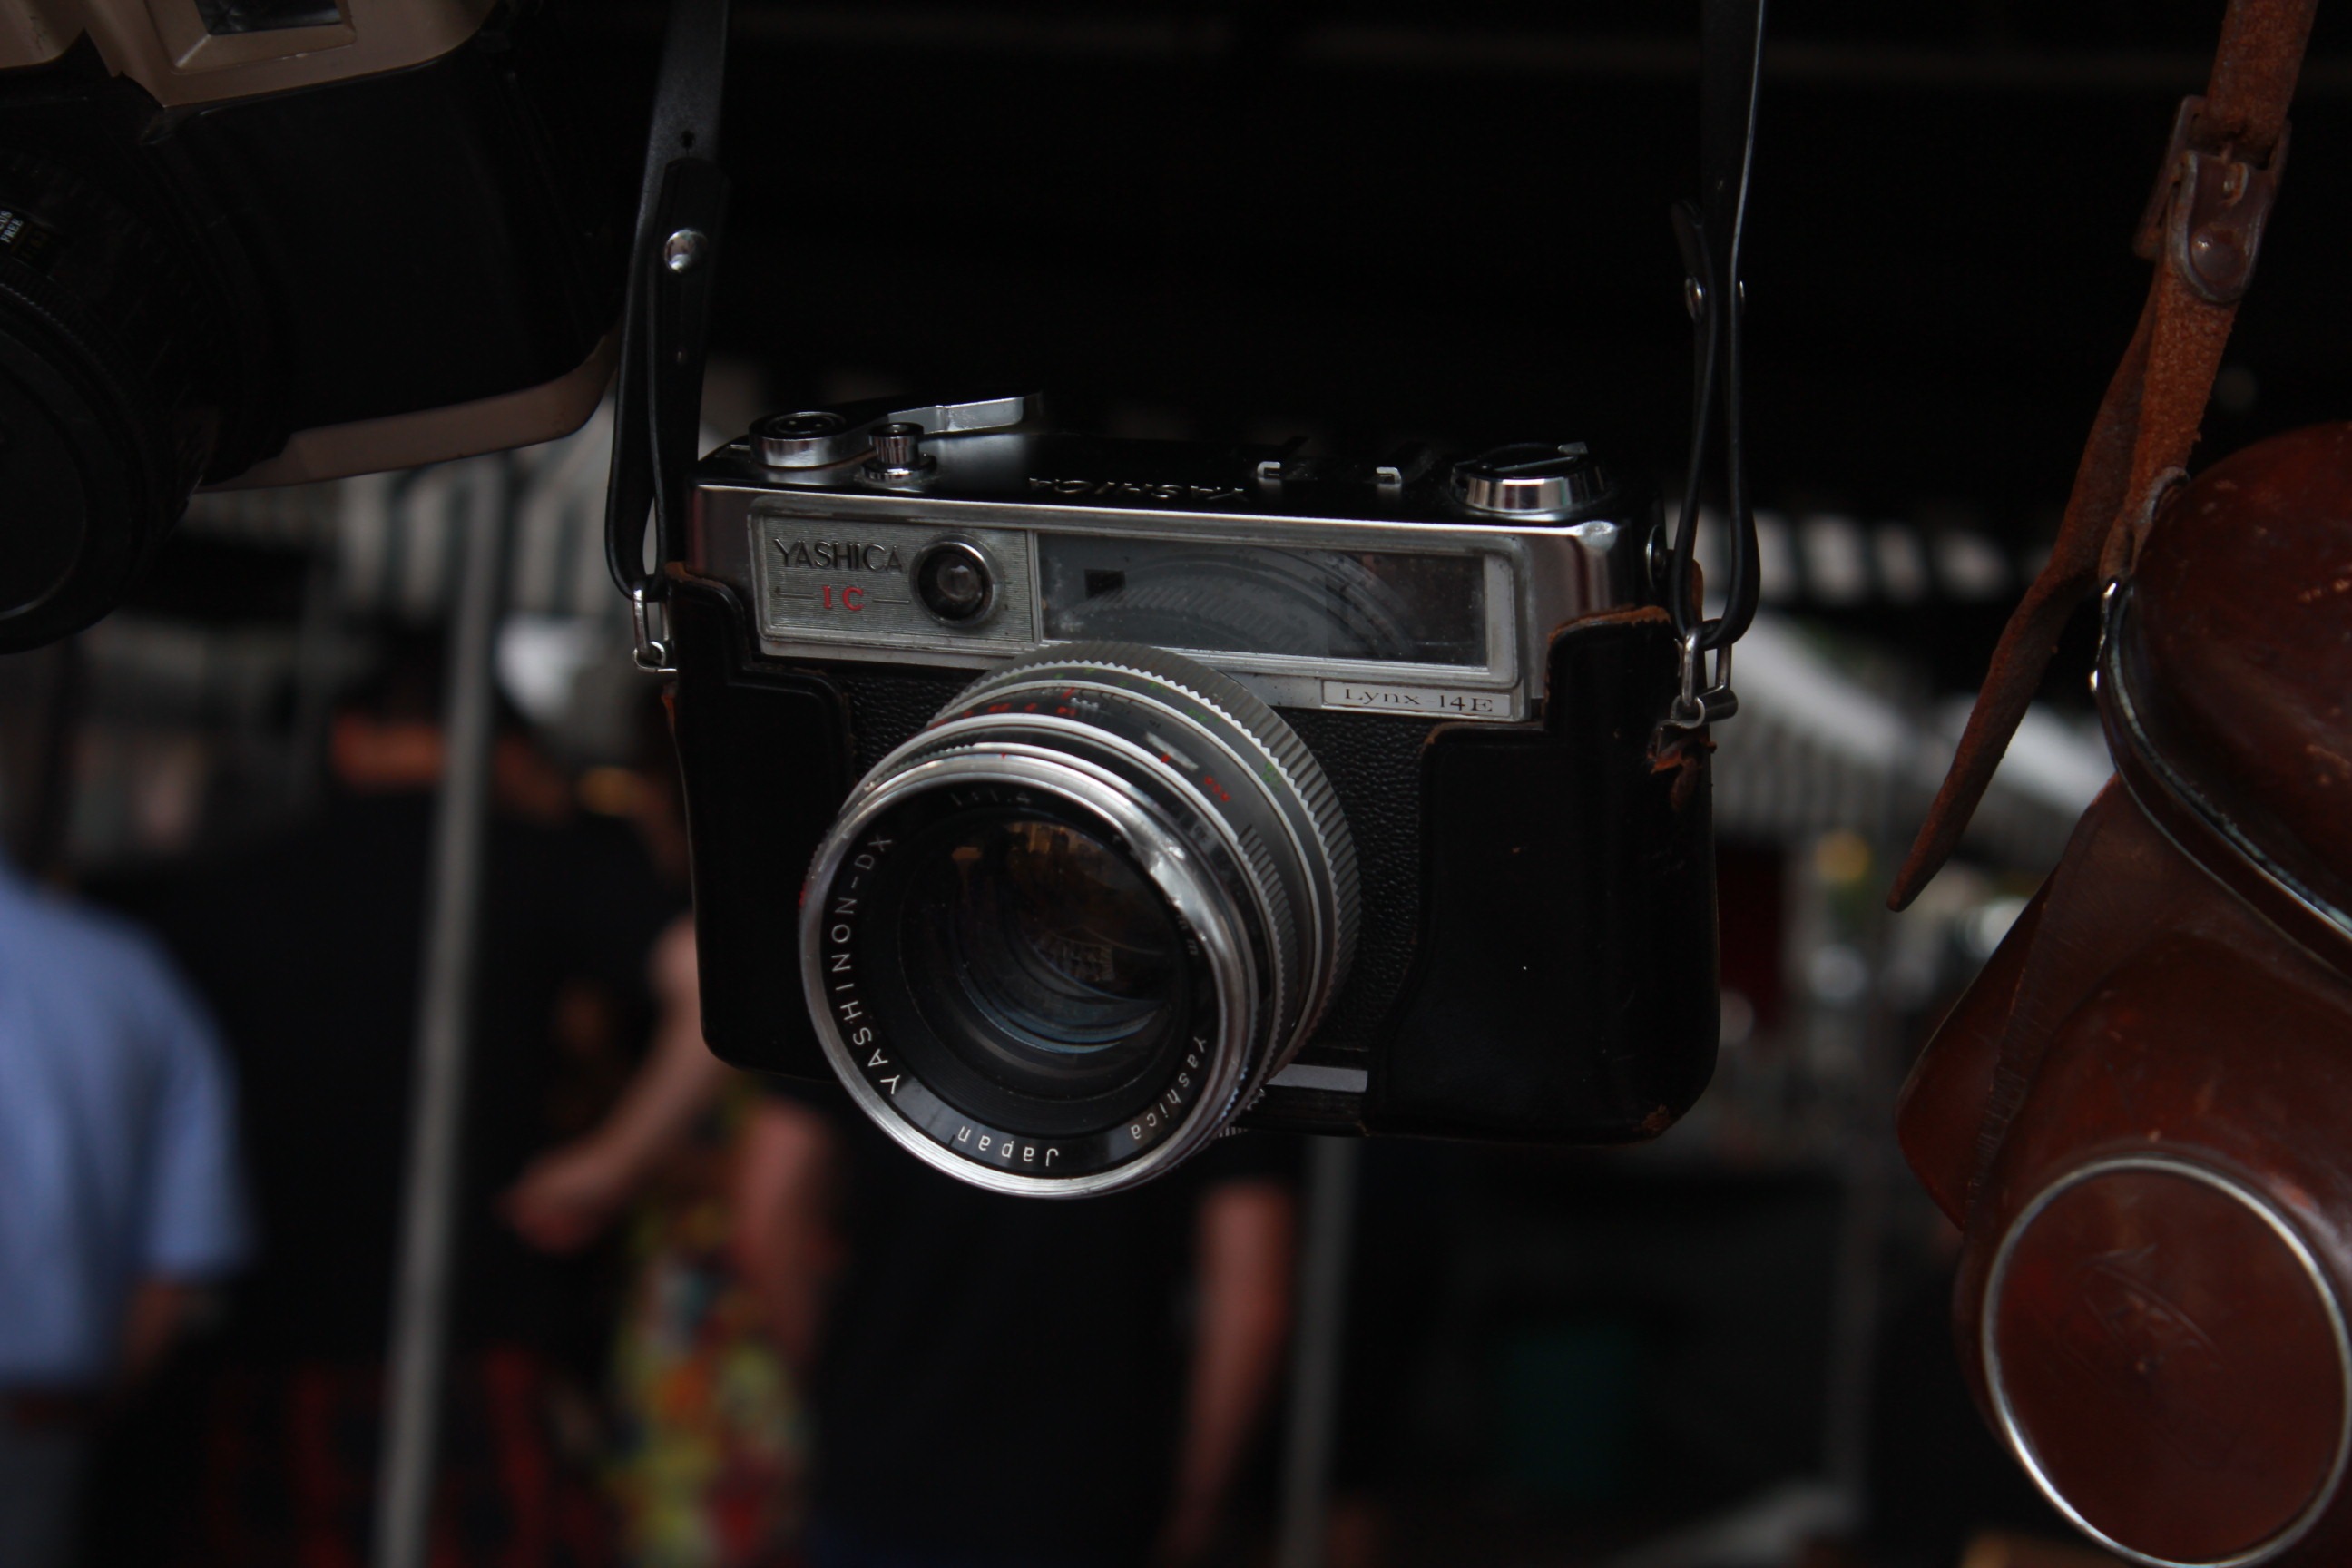
camera, reflex camera, digital camera, electronics, former, old picture, digital slr, single lens reflex camera, cameras optics, mirrorless interchangeable lens camera, stereophonic sound